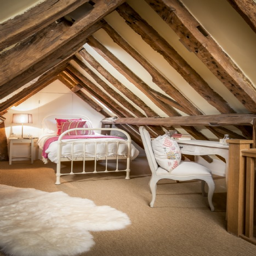
the sweet single room in the attic